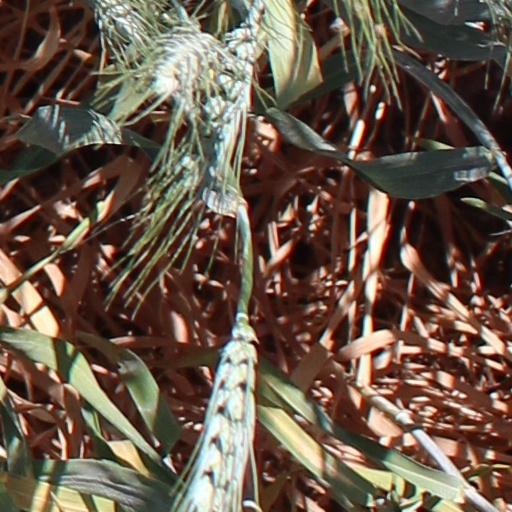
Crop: wheat